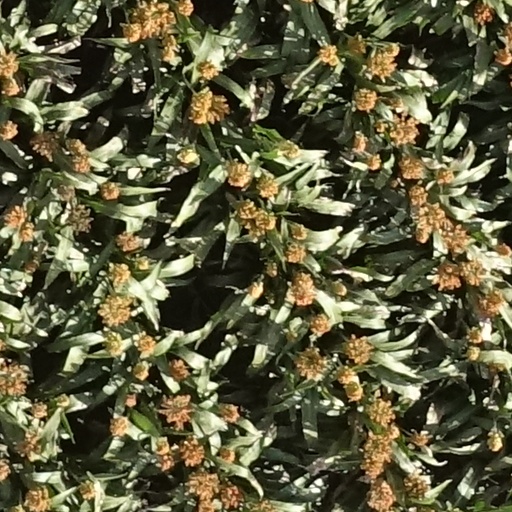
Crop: sorghum